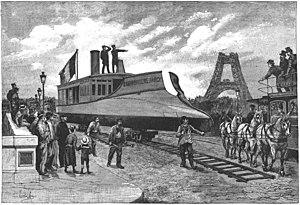
Cannoniere Farcy